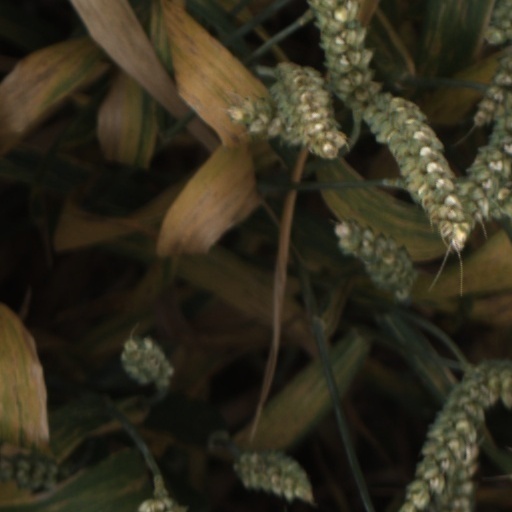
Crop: wheat